Black Oak Arkansas

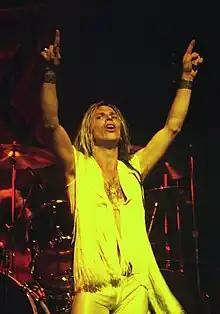
Jim "Dandy" Mangrum in 1973

Black Oak Arkansas is an American Southern rock band named after the band's hometown of Black Oak, Arkansas. The band reached the height of its fame in the 1970s, charting ten albums. Their style is notable for multiple guitar players and the raspy voice and on-stage antics of vocalist Jim "Dandy" Mangrum.